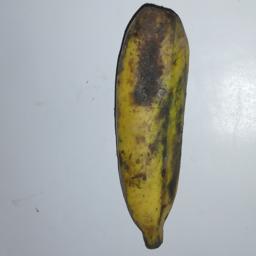
Banana variety: Champa Kola